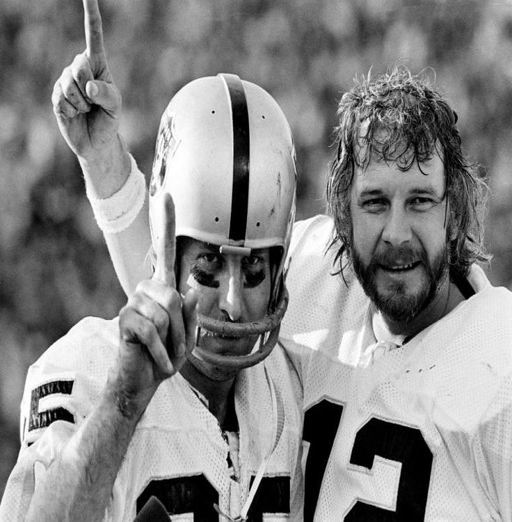
since his final football game , american football player is one of the finalists .